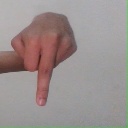
अक्षर: प